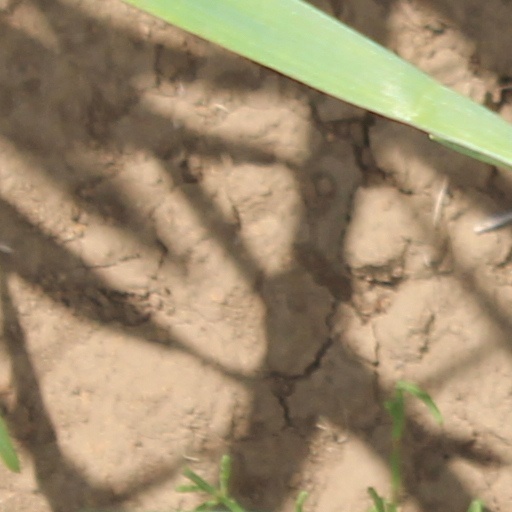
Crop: wheat